Trøndelag

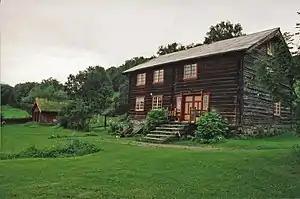
Traditional Trøndelag house

The county is governed by the Trøndelag County Municipality. The town of Steinkjer is the seat of the county governor and county administration. However, both the county governor and Trøndelag County Municipality also have offices in Trondheim.